Bi1

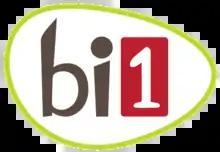

Bi1 is a hypermarket chain in Poland and supermarket chain in France. Currently, eight large-format stores operate under this banner, including seven locations acquired from Real and a hypermarket in Ełk, established specifically for the chain and opened on March 3, 2021. These stores are managed by Rella Investments.